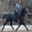
Label: horse